Gostyń

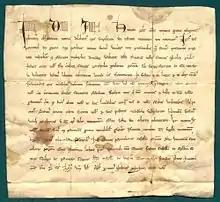
A 1278 document establishing Gostyń and granting town rights, issued by Przemysł II

Gostyń dates back to the 13th century. The town was founded by local nobleman and granted town rights in 1278 by Przemysł II. It was named after the nearby village of Gostyń, which since took the name of Stary Gostyń ("Old Gostyń"). Gostyń was a private town, administratively located in the Kościan County in the Poznań Voivodeship in the Greater Poland Province of the Polish Crown. It developed as a local centre of trade and crafts. In the 16th century Gostyń was an important regional Reformation center, and in 1565 a synod of various Protestants of Greater Poland was held there. The town suffered during the 17th-century Swedish invasions and an epidemic in the 18th century. In the 18th century one of two main routes connecting Warsaw and Dresden ran through the town and Kings Augustus II the Strong and Augustus III of Poland often traveled that route.